Bernie Shively

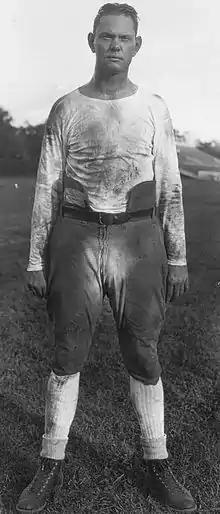
Shively in 1929

Bernie A. Shively (May 26, 1902 – December 10, 1967) was an American college football player, coach, and college athletics administrator. He was the athletic director at the University of Kentucky from 1938 until his death.